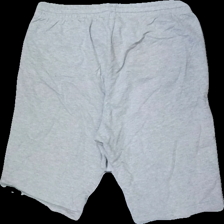
View: back
Type: Shorts
Category: Men
Brand: Not in the list
Brand text on label: uefa
Colors: Grey, Blue, Red
Material: ?
Pattern: Logo print
Cut: Regular
Size: L
Season: Summer
Damage location: middle left
Damage 2 location: bottom right
Damage 3 location: bottom left
Price range: <50
Recommended usage: Export
Description: grå mjukis shorts med logga på, nopprig